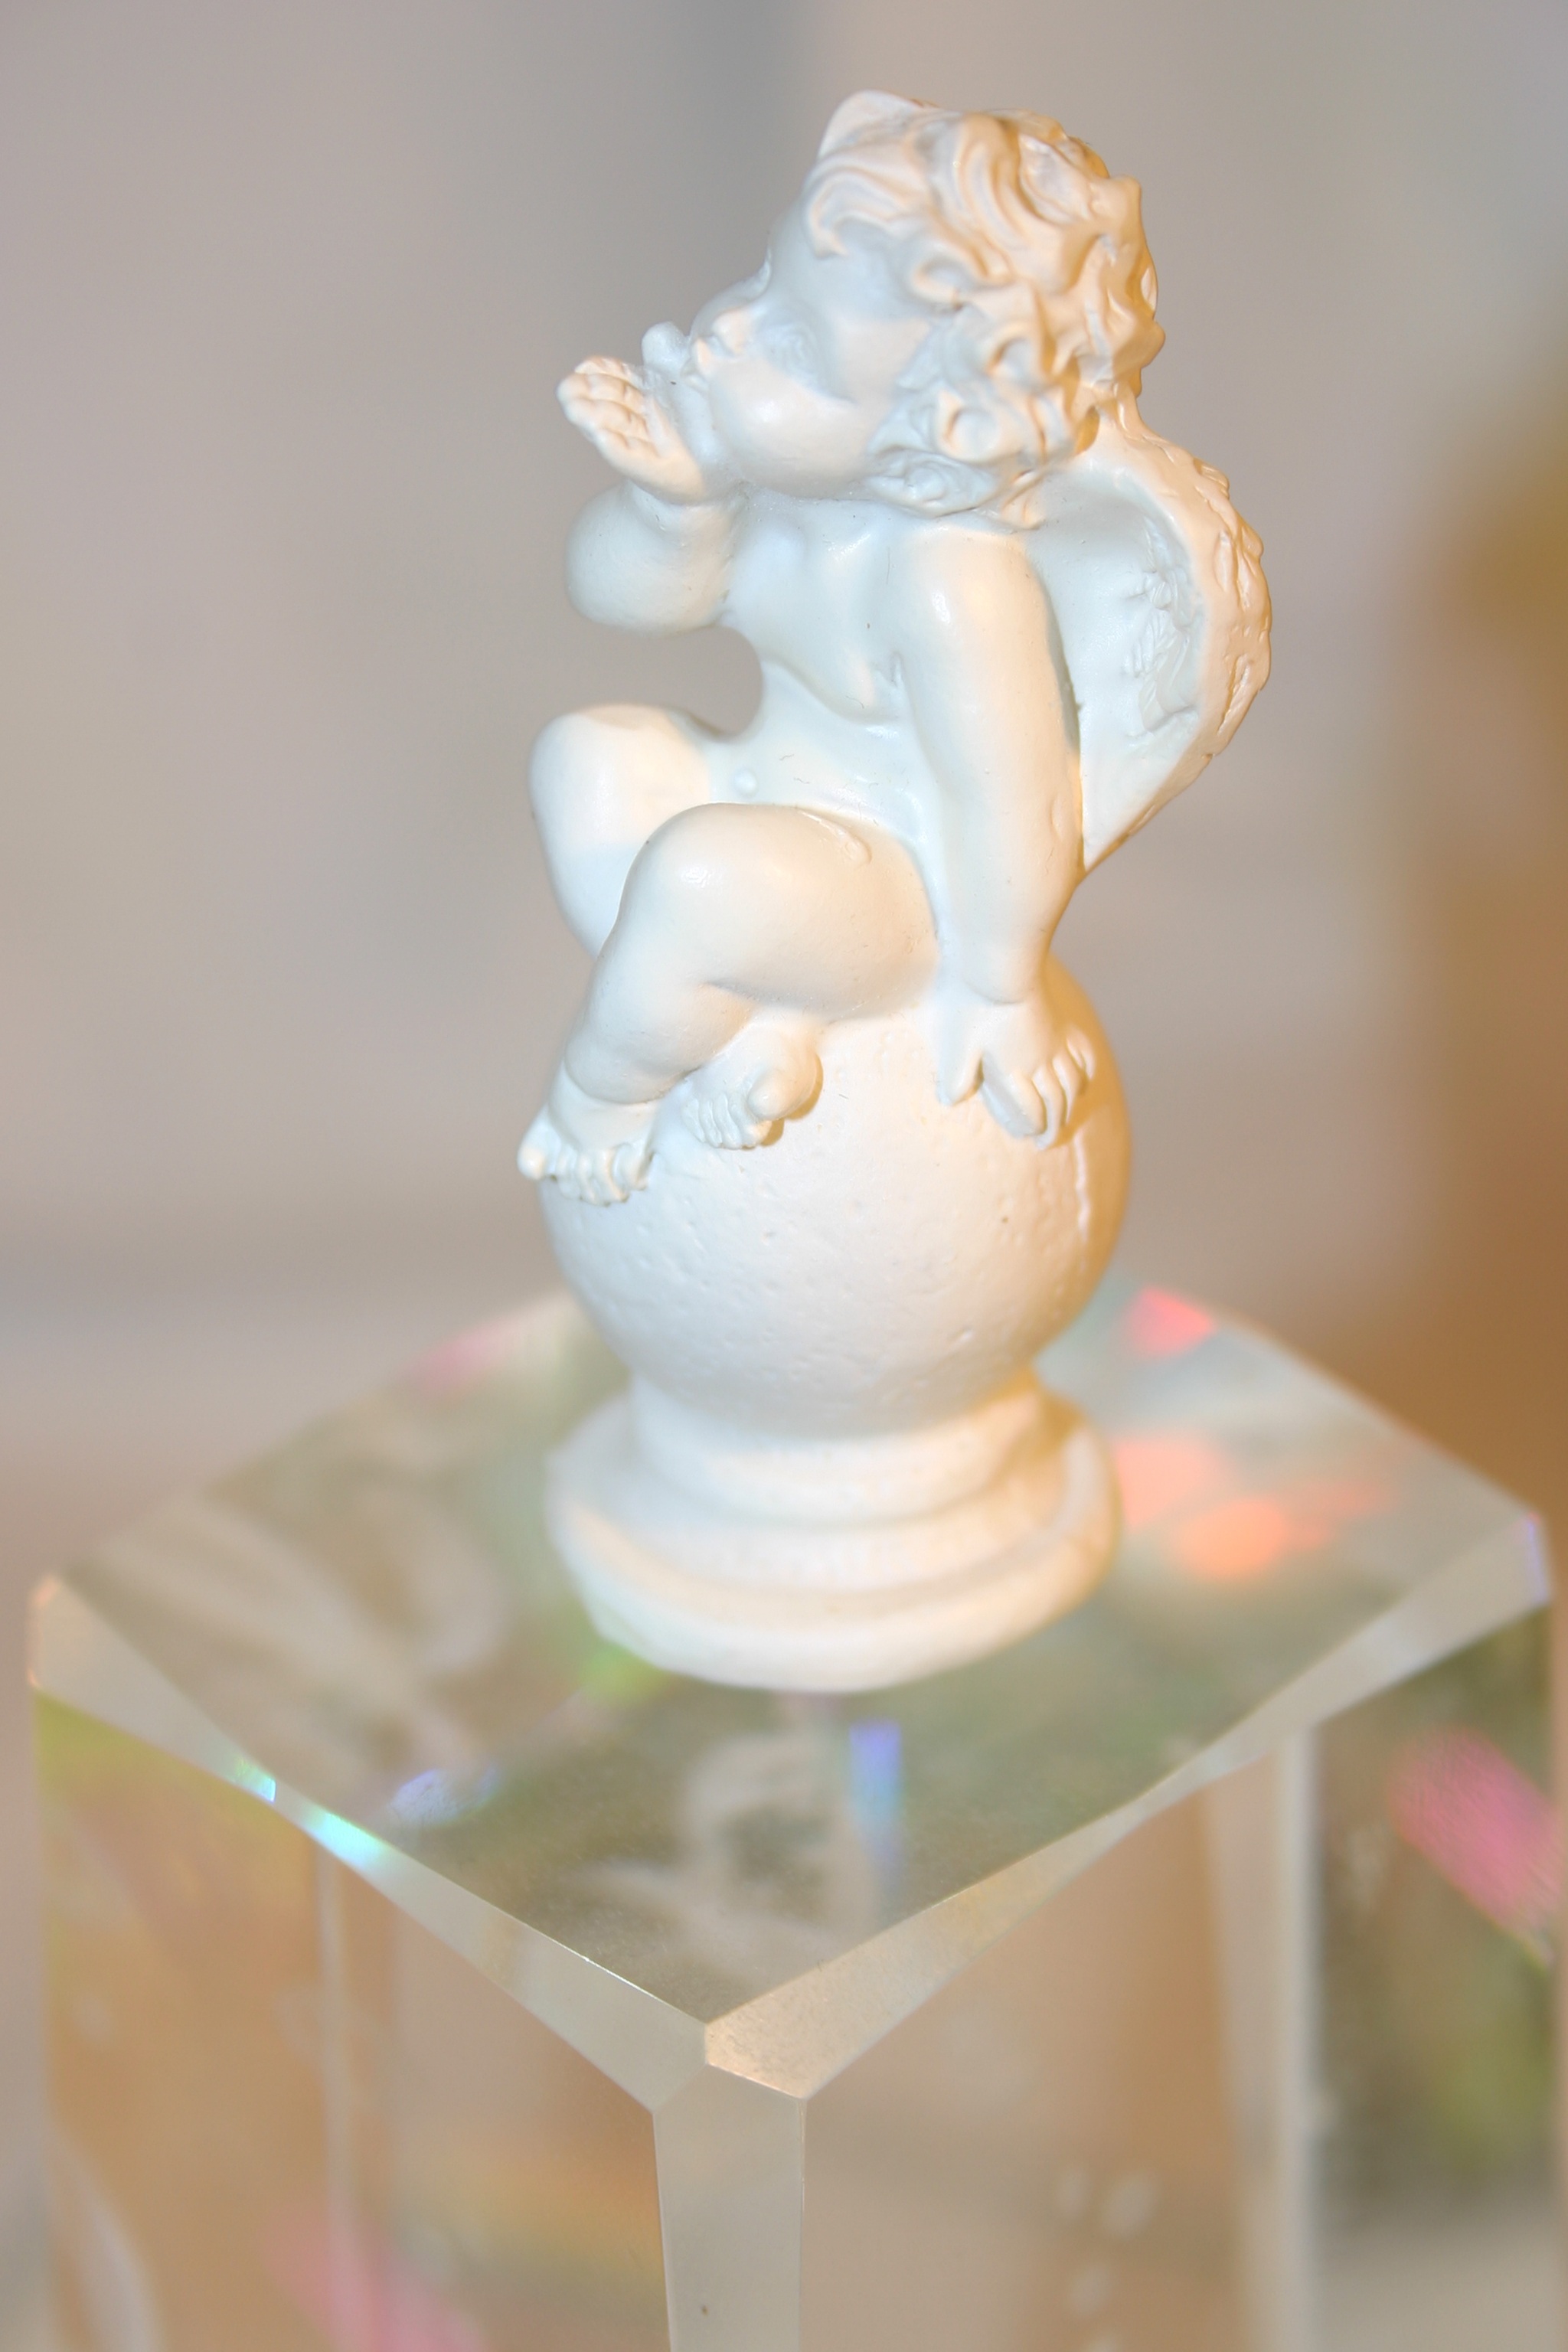
wing, white, flower, cute, love, decoration, food, small, pink, christmas, dessert, lighting, cake, sculpture, angel, figure, icing, figurine, cherub, angel figure, little angel, heavenly, wedding cake, porcelain figurine, cake decorating, centrepiece